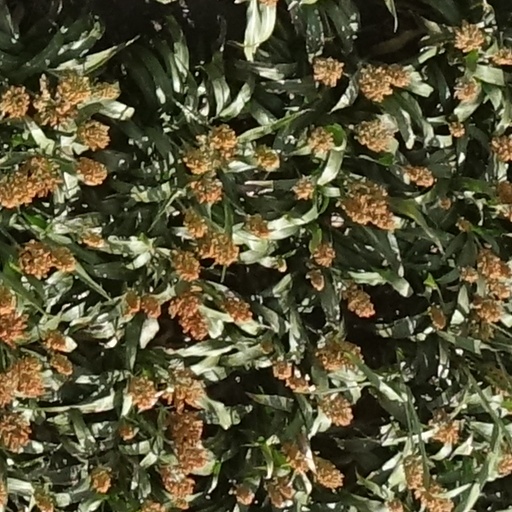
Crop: sorghum